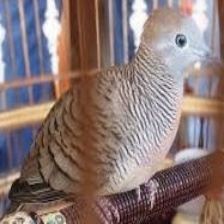
Species: ZEBRA DOVE
Scientific name: GEOPELIA STRIATA